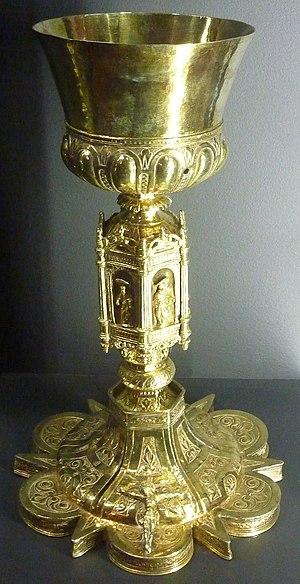
Loperhet
Loperhet [lɔpɛʁɛt] est une commune du département du Finistère, dans la région Bretagne, en France. Ne pas confondre cette commune avec le hameau de Loperhet situé dans la commune d'Erdeven, ni avec un autre hameau du même nom situé dans la commune de Grand-Champ.